Swiss cuisine

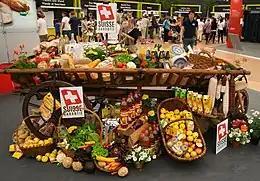
A cart displaying food produced in Switzerland

Swiss cuisine is an ensemble of national, regional and local dishes, consisting of the ingredients, recipes and cooking techniques developed in Switzerland or assimilated from other cultures, particularly neighboring countries. The diversity and comprehensiveness of Swiss gastronomy reflects the linguistic, cultural and geographical diversity. The climate of Switzerland allows for a large variety of terroirs, and therefore a wide range of indigenous food from refined products like bread and wine. Typical ingredients include dairy (especially cheese and milk), potatoes, grains and root vegetables, which feature prominently in traditional Alpine recipes and cuisines.